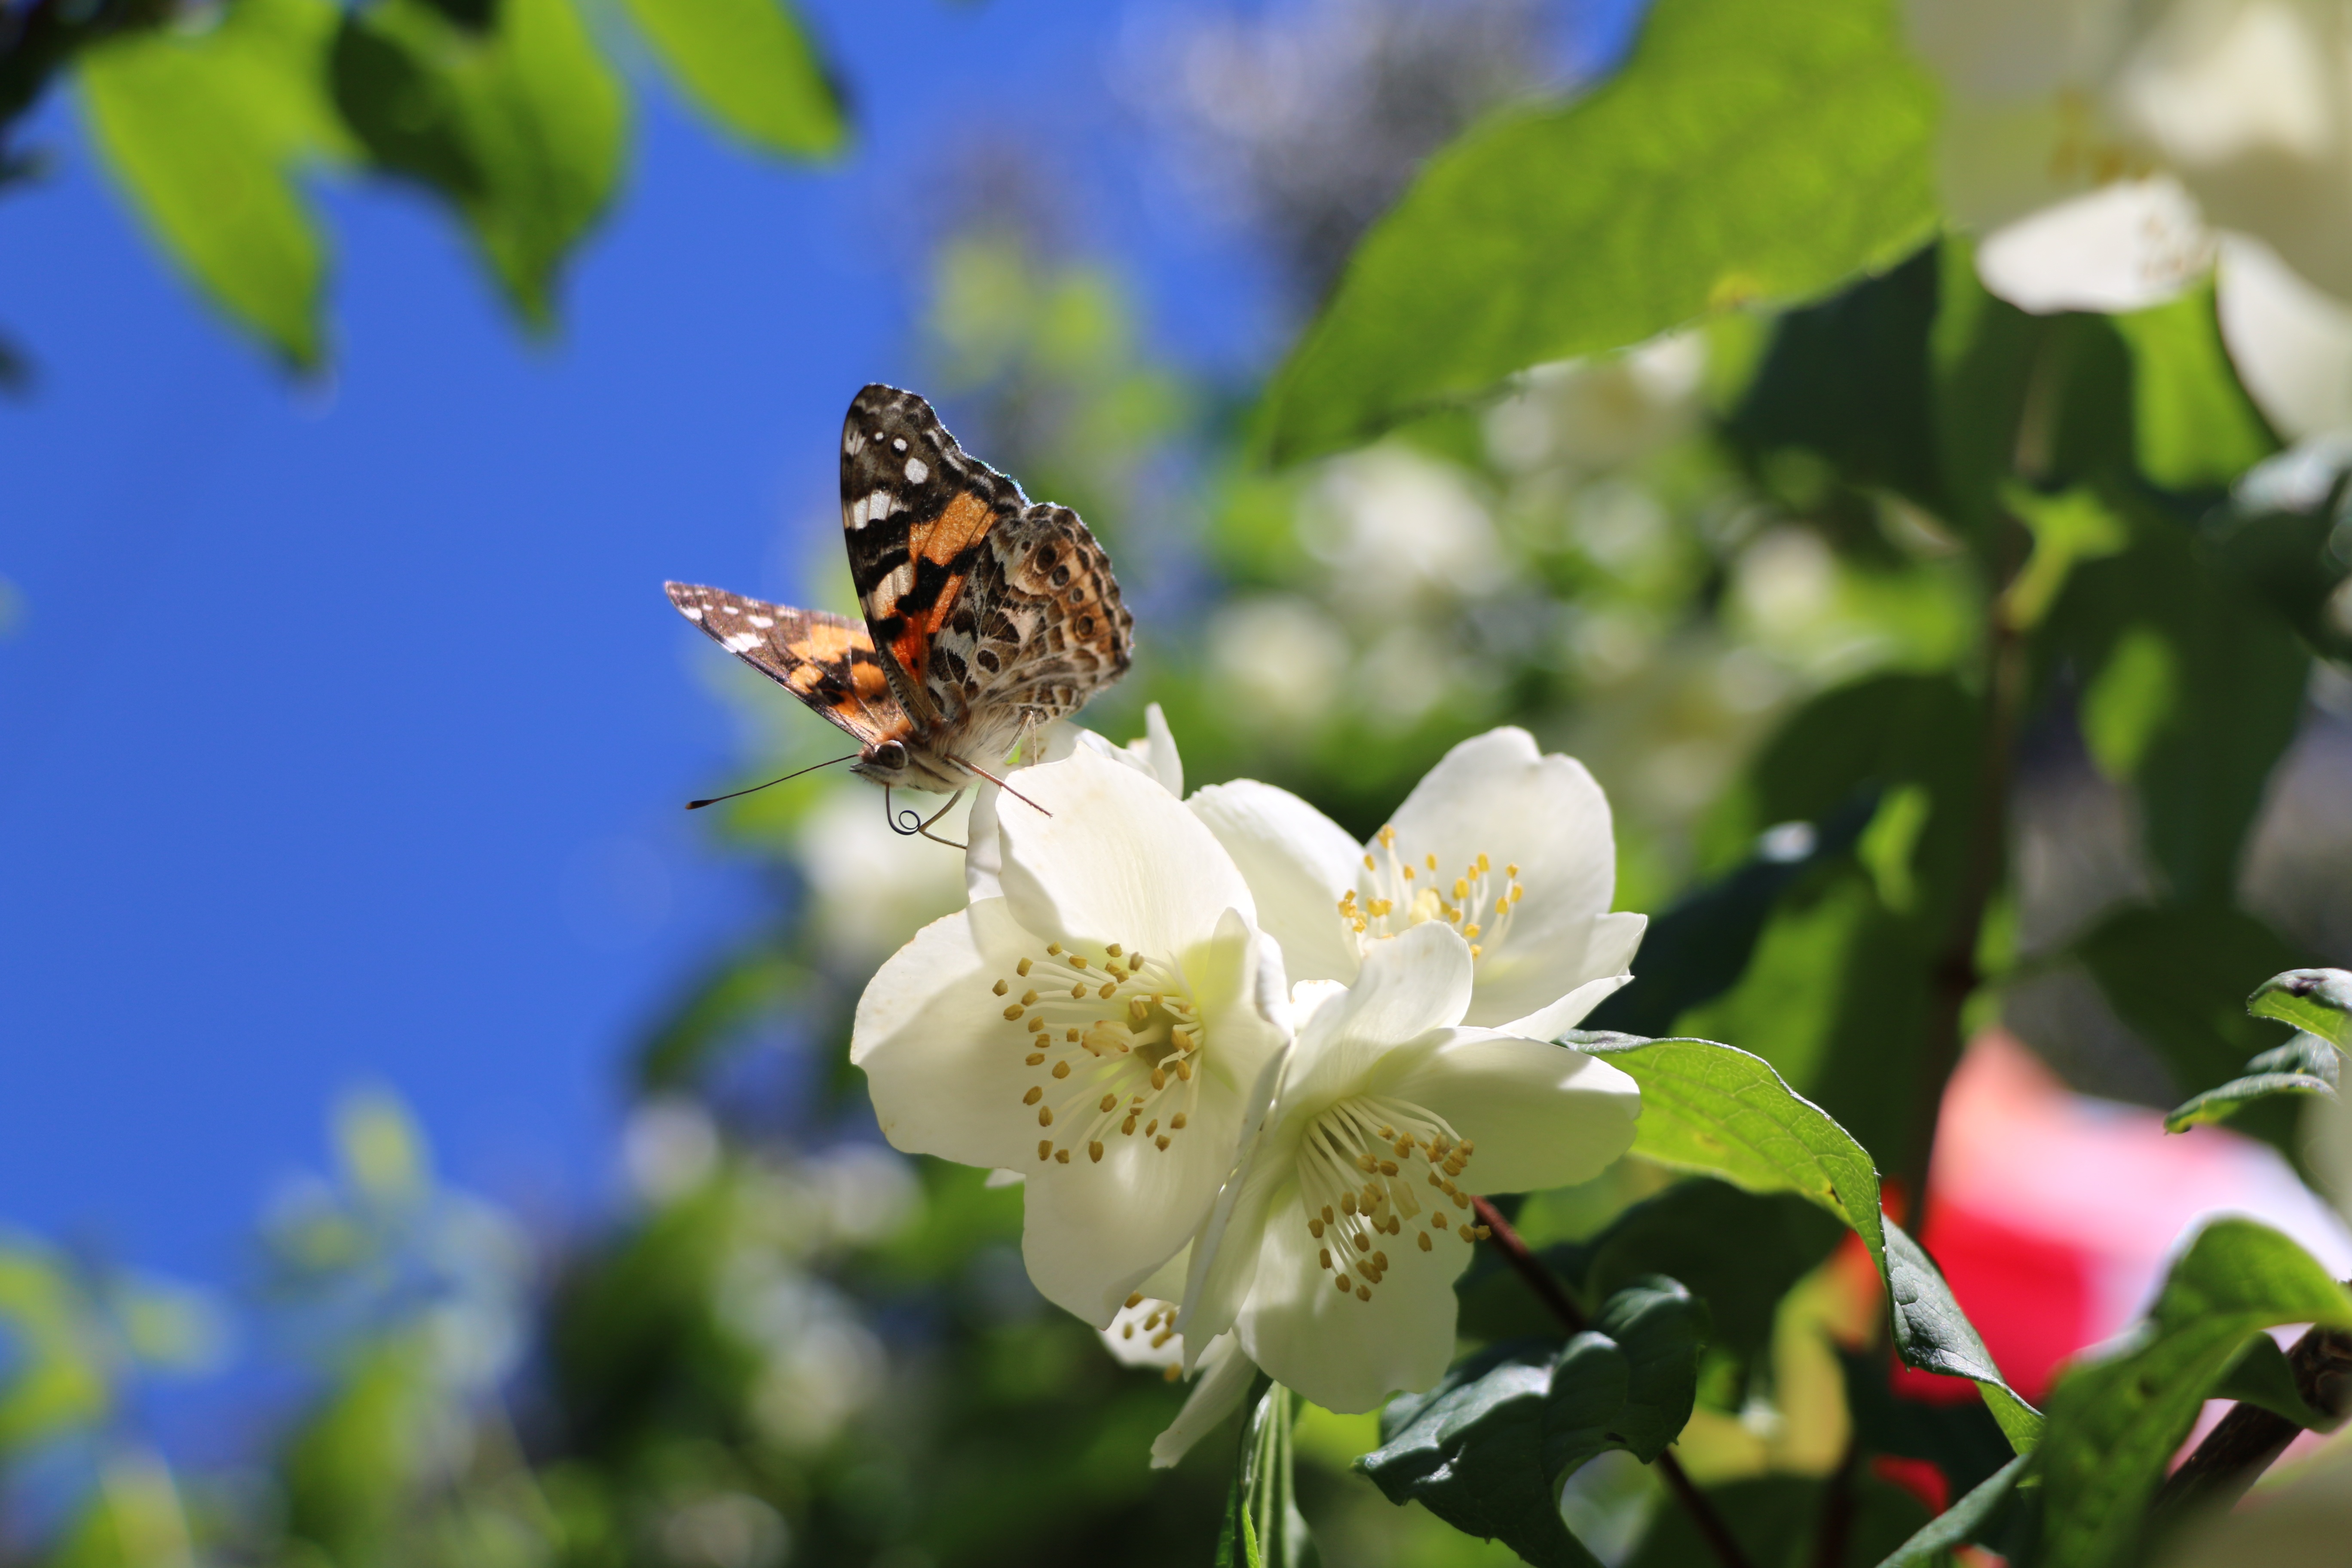
nature, branch, blossom, plant, flower, spring, insect, botany, butterfly, garden, flora, fauna, invertebrate, wildflower, close up, bee, nectar, macro photography, honey bee, pollinator, membrane winged insect, moths and butterflies